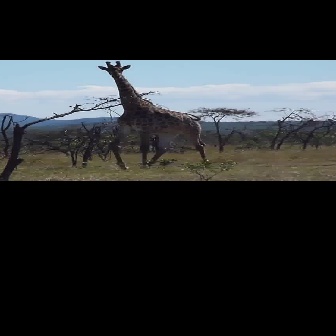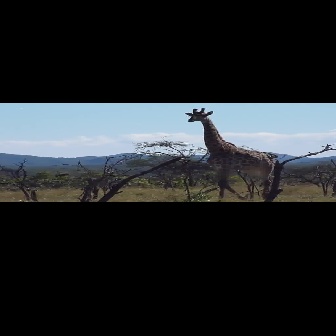
  Please identify the target specified by the bounding box [96,60,207,171] in the first image and locate it in the second image. Return the coordinates in [x_min,y_min,x_max,y_max] format.
Answer: [184,107,278,201]